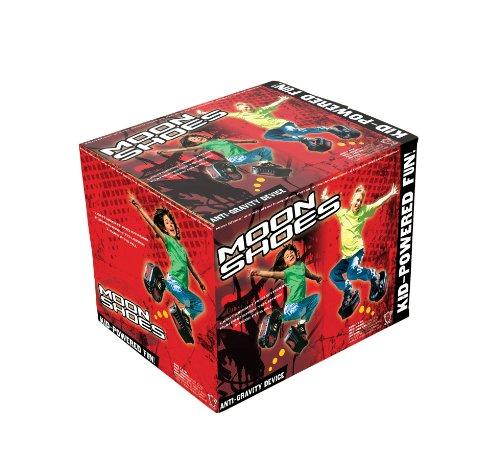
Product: Big Time Toys Moon Shoes Bouncy Shoes - Mini Trampolines For your Feet - One Size
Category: Toys & Games | Sports & Outdoor Play | Fitness Equipment
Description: MINI TRAMPOLINES FOR YOUR FEET: With Moon Shoes, kids have incredible fun as they jump with anti-gravity effects Space walk here on earth with adjustable strap moon shoes and bounce your way to fun.
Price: $32.85
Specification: ProductDimensions:10x10.5x3inches|ItemWeight:3.85pounds|ShippingWeight:4.65pounds(Viewshippingratesandpolicies)|DomesticShipping:ItemcanbeshippedwithinU.S.|InternationalShipping:ThisitemcanbeshippedtoselectcountriesoutsideoftheU.S.LearnMore|ShippingAdvisory:Thisitemmustbeshippedseparatelyfromotheritemsinyourorder.Additionalshippingchargeswillnotapply.|ASIN:B000N5OIE6|Itemmodelnumber:71364|Manufacturerrecommendedage:7-15years